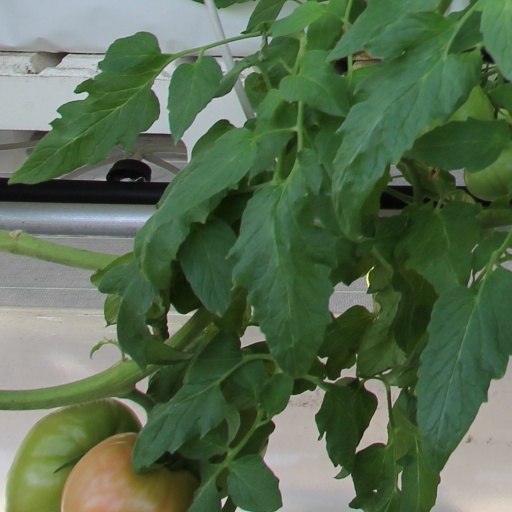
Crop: tomato